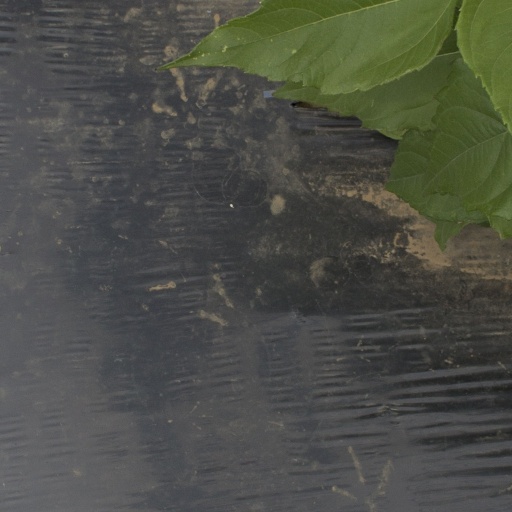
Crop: Jerusalem artichoke